WAMPAS Baby Stars

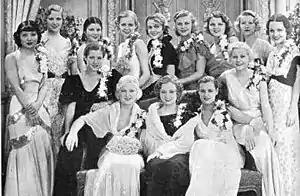
The "WAMPAS Baby Stars" of 1932. Rear row: Toshia Mori, Boots Mallory, Ruth Hall, Gloria Stuart, Patricia Ellis, Ginger Rogers, Lilian Bond, Evalyn Knapp, Marian Shockley. Front row: Dorothy Wilson, Mary Carlisle, Lona Andre, Eleanor Holm, Dorothy Layton (June Clyde is not pictured).

The WAMPAS Baby Stars was a promotional campaign sponsored by the United States Western Association of Motion Picture Advertisers, which honored 13 (15 in 1932) young actresses each year whom they believed to be on the threshold of movie stardom. The campaign ran from 1922 to 1934, except for 1930 and 1933.